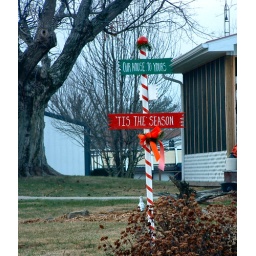
A very pretty sign in somebody's yard. I love the old whiskey jug on the right and the tree on the left.